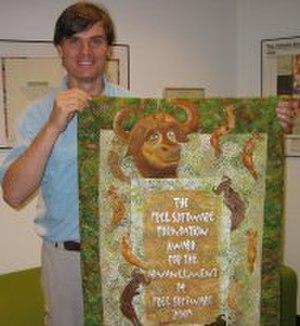
Les prix du logiciel libre sont deux récompenses décernées chaque année par la Free Software Foundation. La première est attribuée depuis 1998 à une personnalité pour le développement du logiciel libre et la seconde depuis 2005 récompense un projet d'intérêt social et son impact sur la société.
Andrew « Tridge » Tridgell est un créateur de programmes informatiques australien, vivant à Canberra, dans le Territoire de la capitale australienne.